Maciej Skorża

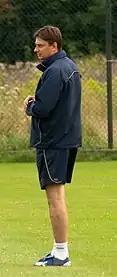
Skorża with Wisła Kraków in 2009

On 13 June 2007, Skorża was appointed as the manager of Wisła Kraków which he led twice to a league title, winning Ekstraklasa in the 2007–08 and 2008–09 seasons. In the 2008–09 UEFA Champions League third qualifying round, he managed to beat Pep Guardiola's Barcelona 1–0 in the second leg, but Wisła were knocked out as they lost 4–1 on aggregate. They later had to face Tottenham Hotspur in the UEFA Cup first round, where they lost 3–2 on aggregate. By the start of the next season, on 27 July 2009, he lost the Polish Super Cup against Lech Poznań 3–4 on penalties after a 1–1 draw.